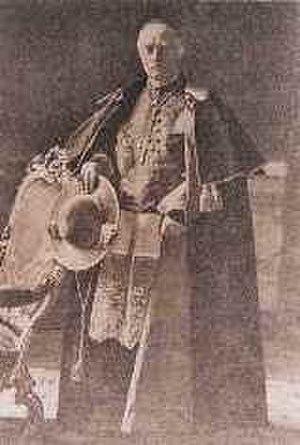
Carlo Dalmazio Minoretti, né le 17 septembre 1861 à Cogliate en Lombardie, Italie, et mort le 13 mars 1938 à Gênes, est un cardinal italien de l'Église catholique romaine.